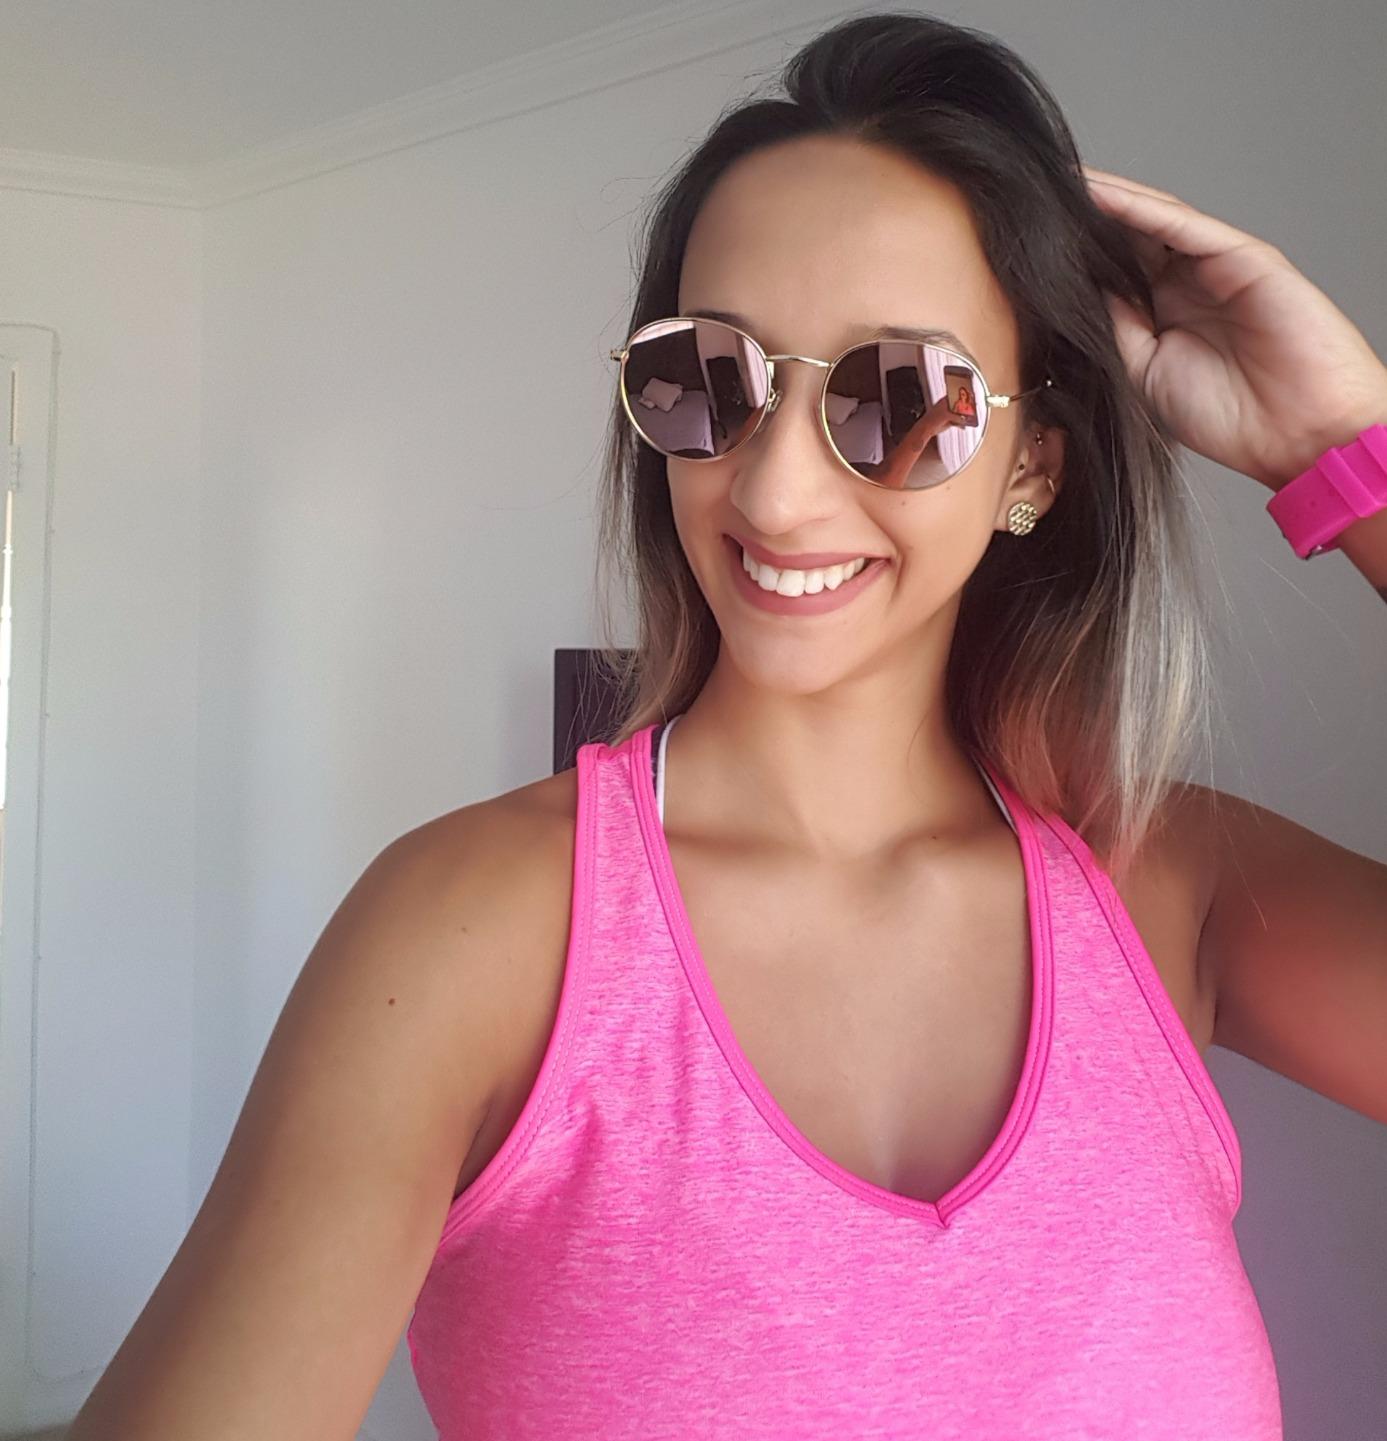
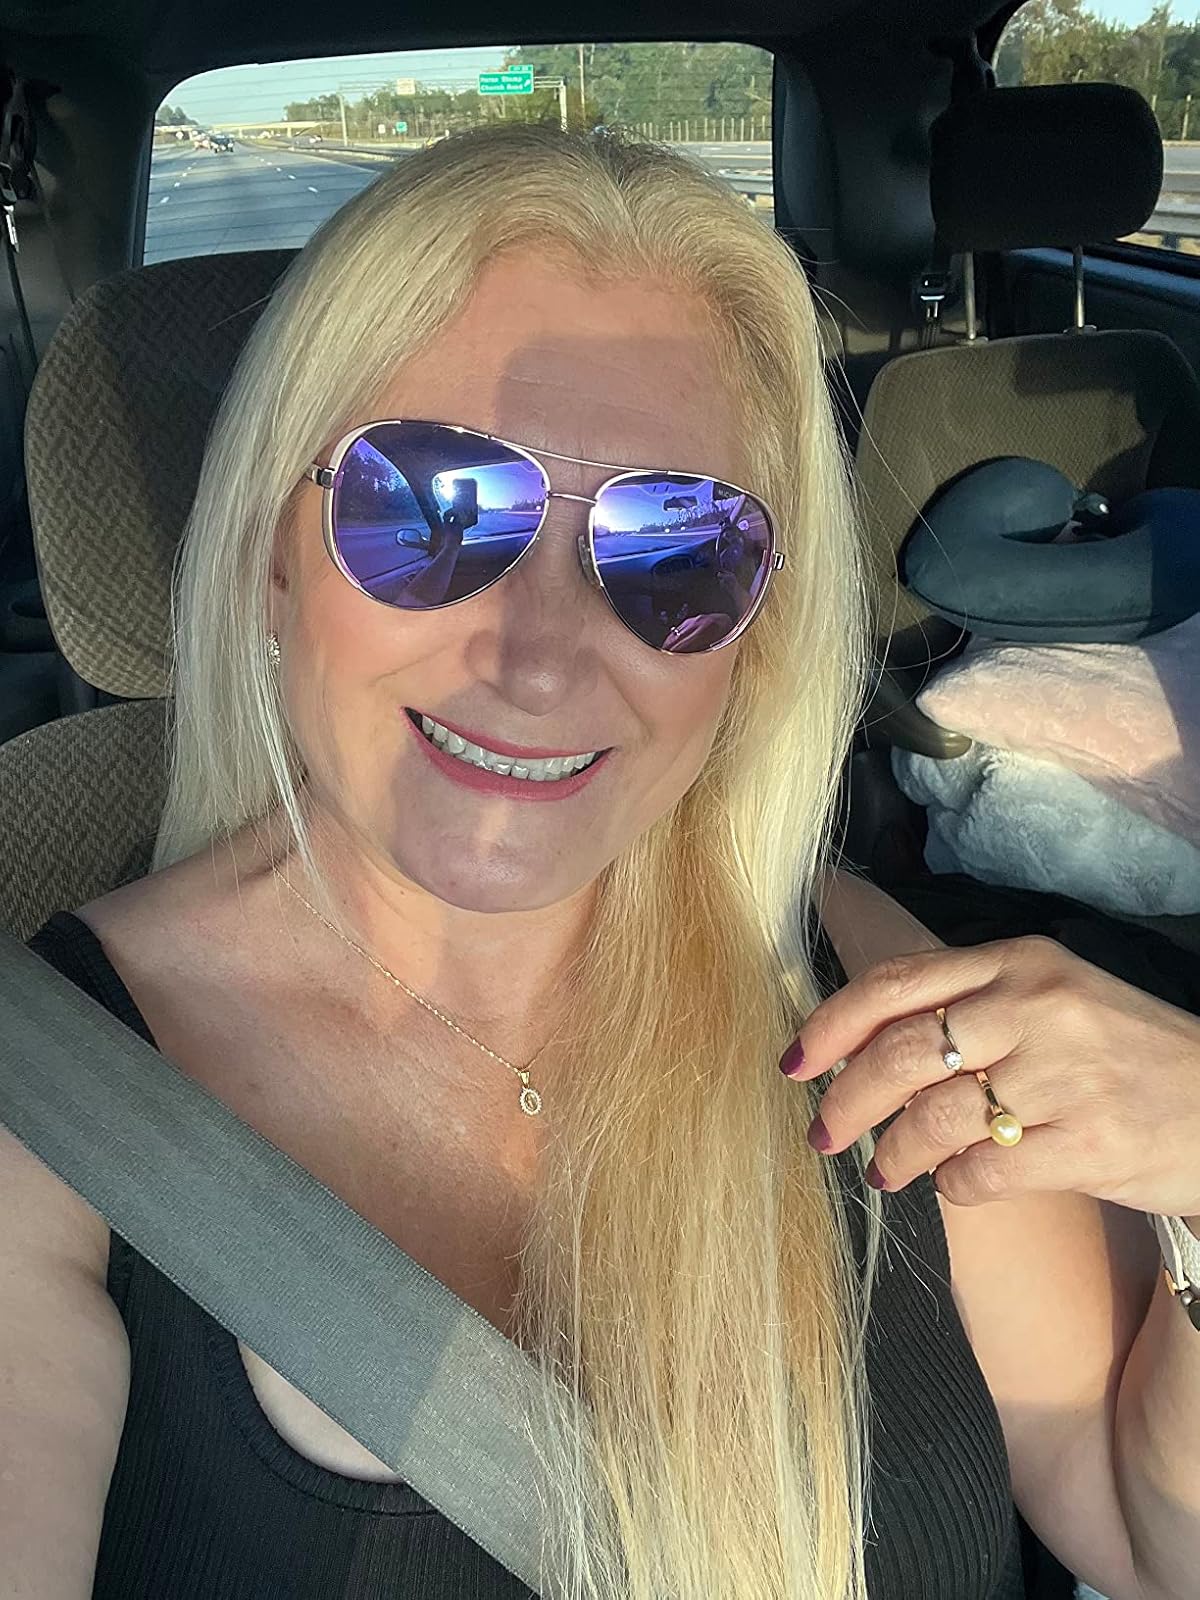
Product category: accessories_sunglasses
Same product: no